Phillips Foster Greene

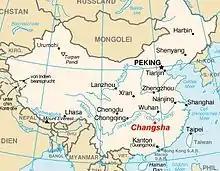
Location of Changsha, Hunan province, China

Greene soon accepted a position as teaching Staff at Hsiang-Ya Medical School, Changsha, China in 1923, where he remained until 1927. In an early letter home, Greene described this assignment as an opportunity "to give good medical training with Christian character while the profession in China is still young," and added that "great things are at stake" in his work there. At this time local warlords, in the name of the conservative North or the revolutionary South, were battling for power in China, a new republic. Greene and his wife were caught in the crossfire of this struggle as they first arrived in the province of Hunan. The Greenes lived in the Yale-in-China campus, just north of Changsha.